Starrcade '85: The Gathering

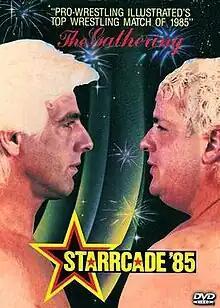
DVD cover featuring Ric Flair and Dusty Rhodes.

Starrcade '85: The Gathering was the third annual Starrcade professional wrestling closed-circuit television event produced by Jim Crockett Promotions under the National Wrestling Alliance (NWA) banner. It took place on November 28, 1985, from the Greensboro Coliseum Complex in Greensboro, North Carolina and Omni Coliseum in Atlanta, Georgia, with the event going back and forth from both arenas.